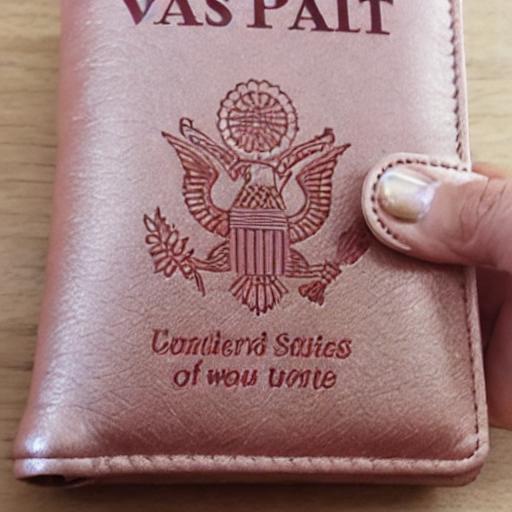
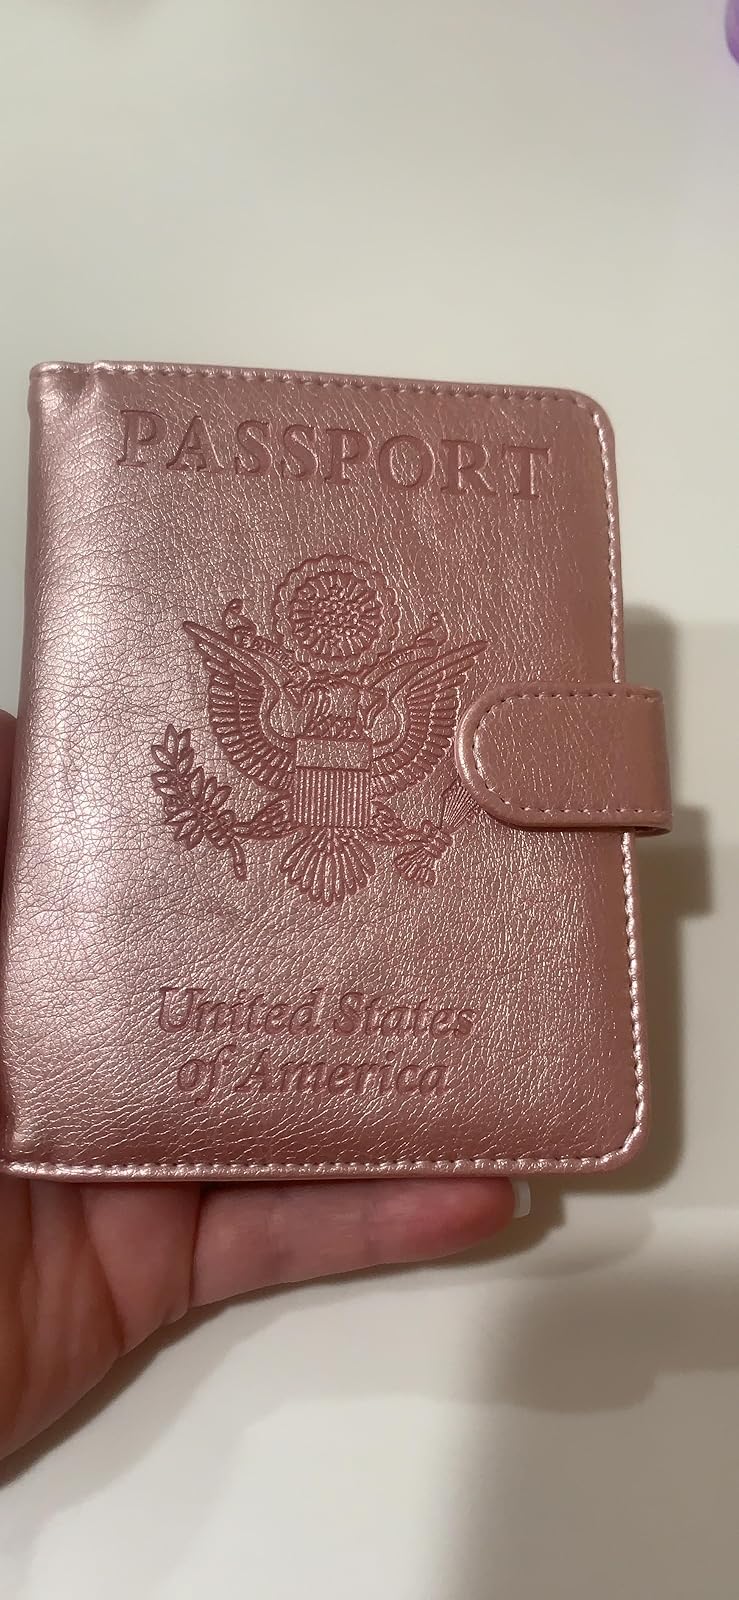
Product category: accessories_wallet
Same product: no